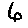
Label: 6